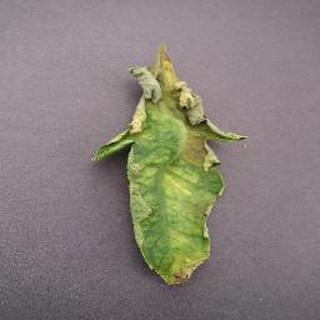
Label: tomato_late_blight